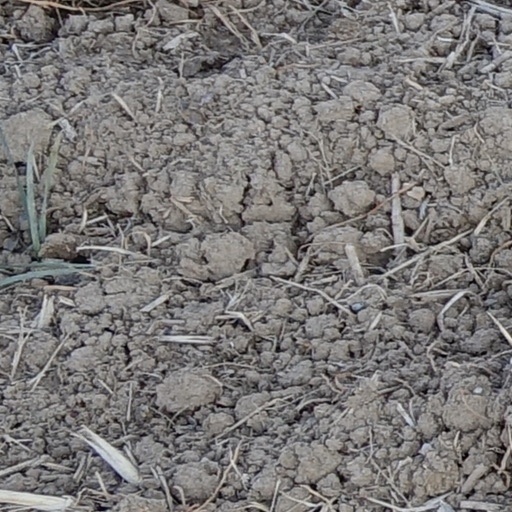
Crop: wheat